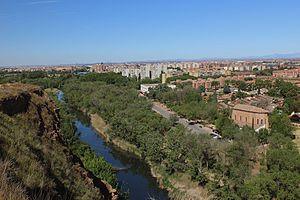
L'Henares est une rivière du centre de l'Espagne, affluent de la Jarama. Elle prend sa source dans la Sierra Ministra, à Horna, dans la province de Guadalajara.